Pablo Fontanello

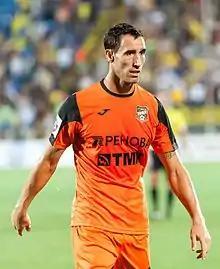
Fontanello with Ural in 2016

Pablo Ezequiel Fontanello (born 26 September 1984) is an Argentine footballer.